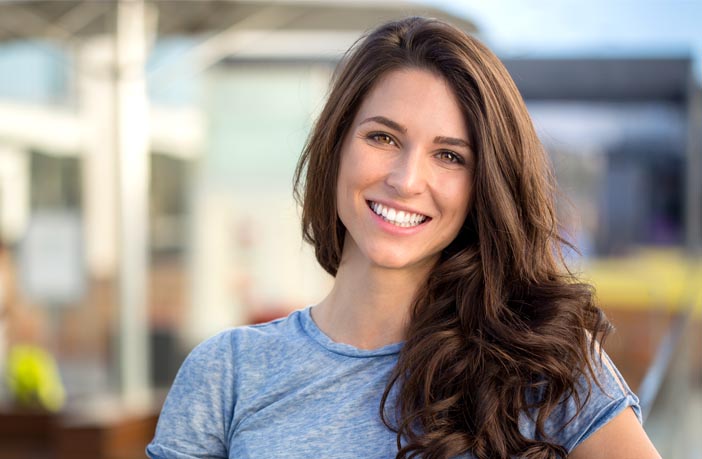
Gender: women